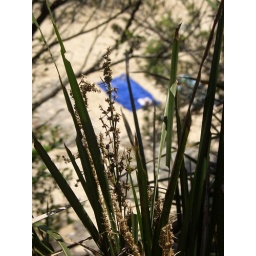
Grasses obscure a beach towel on the beach below